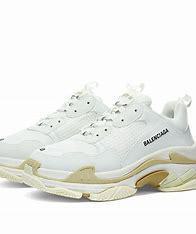
Brand: Balenciaga
Model: Triple S